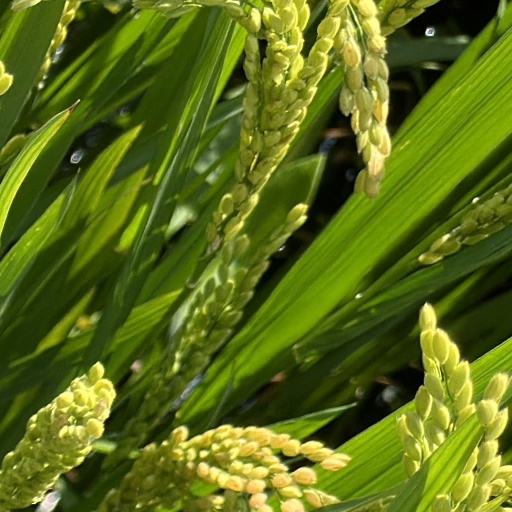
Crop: rice